Tom Golisano

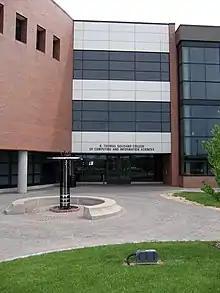
B. Thomas Golisano College of Computing and Information Sciences at the Rochester Institute of Technology

As of Jan. 2021, Golisano has pledged or donated more than $300 million to a variety of philanthropic causes.